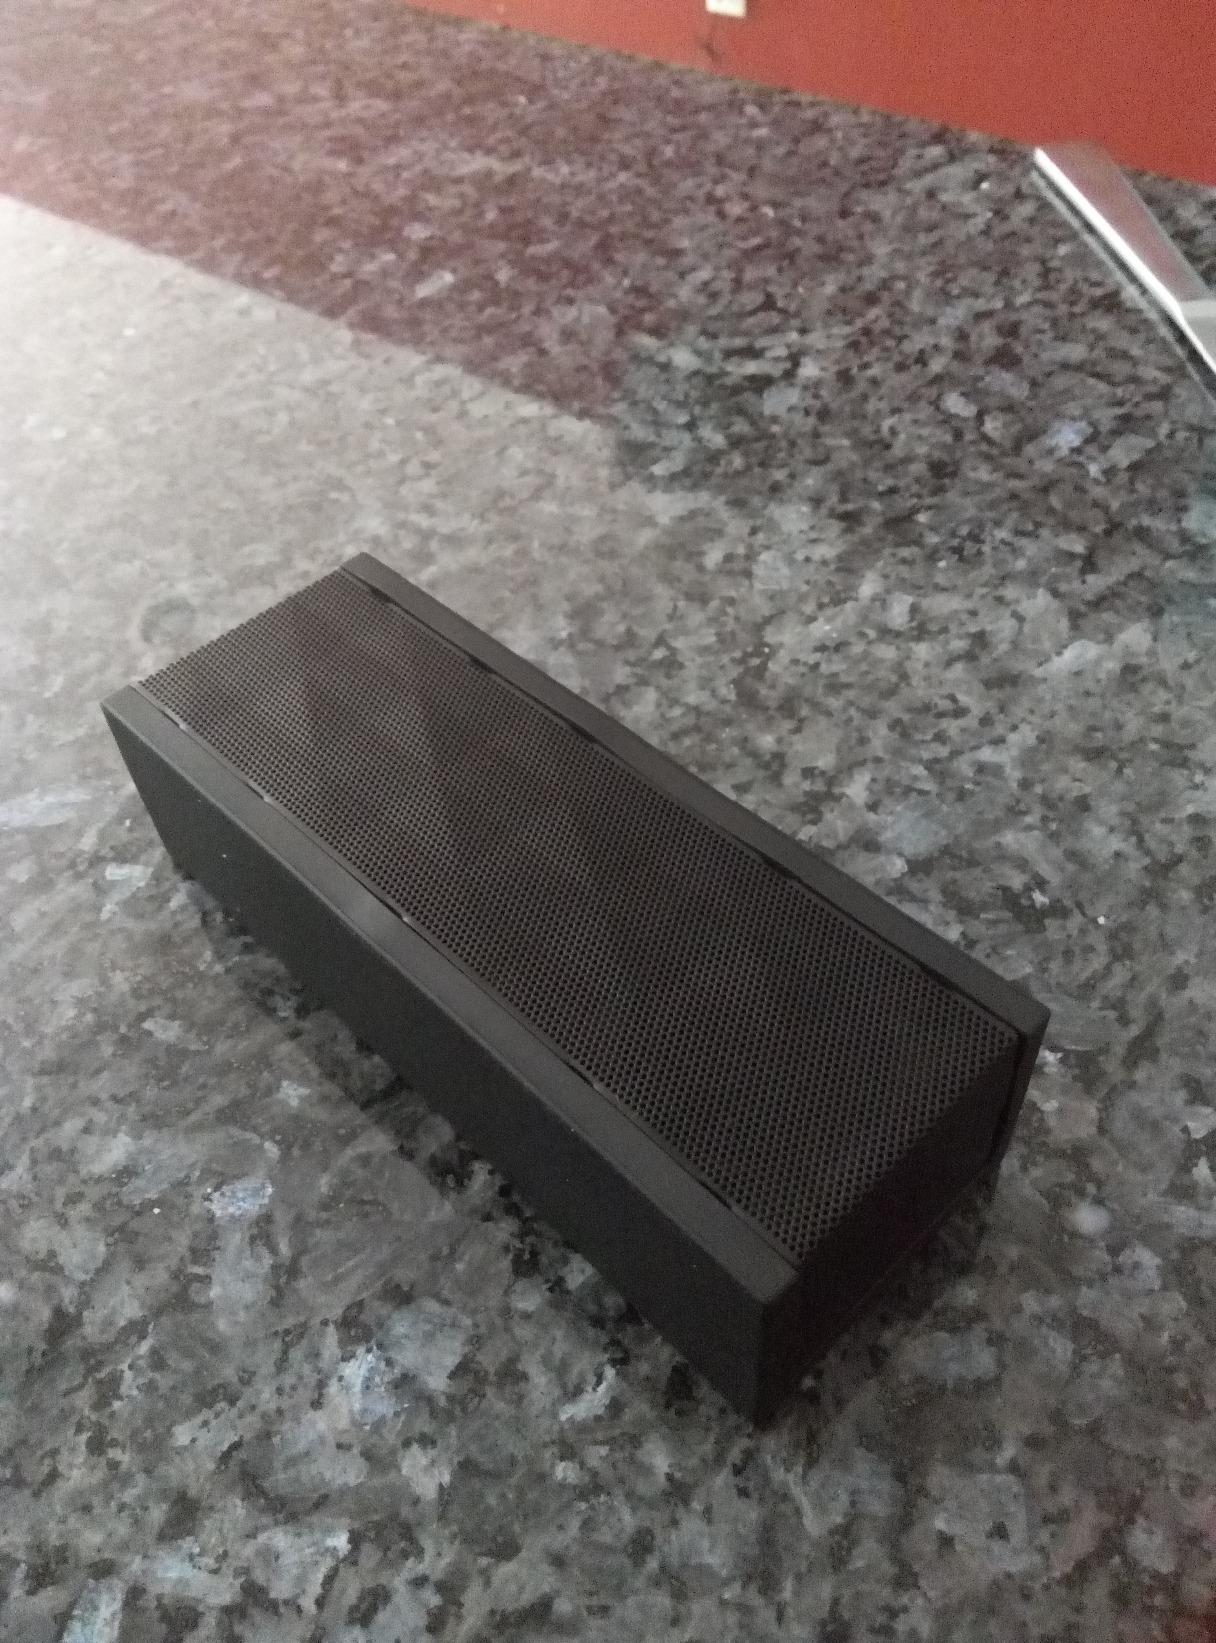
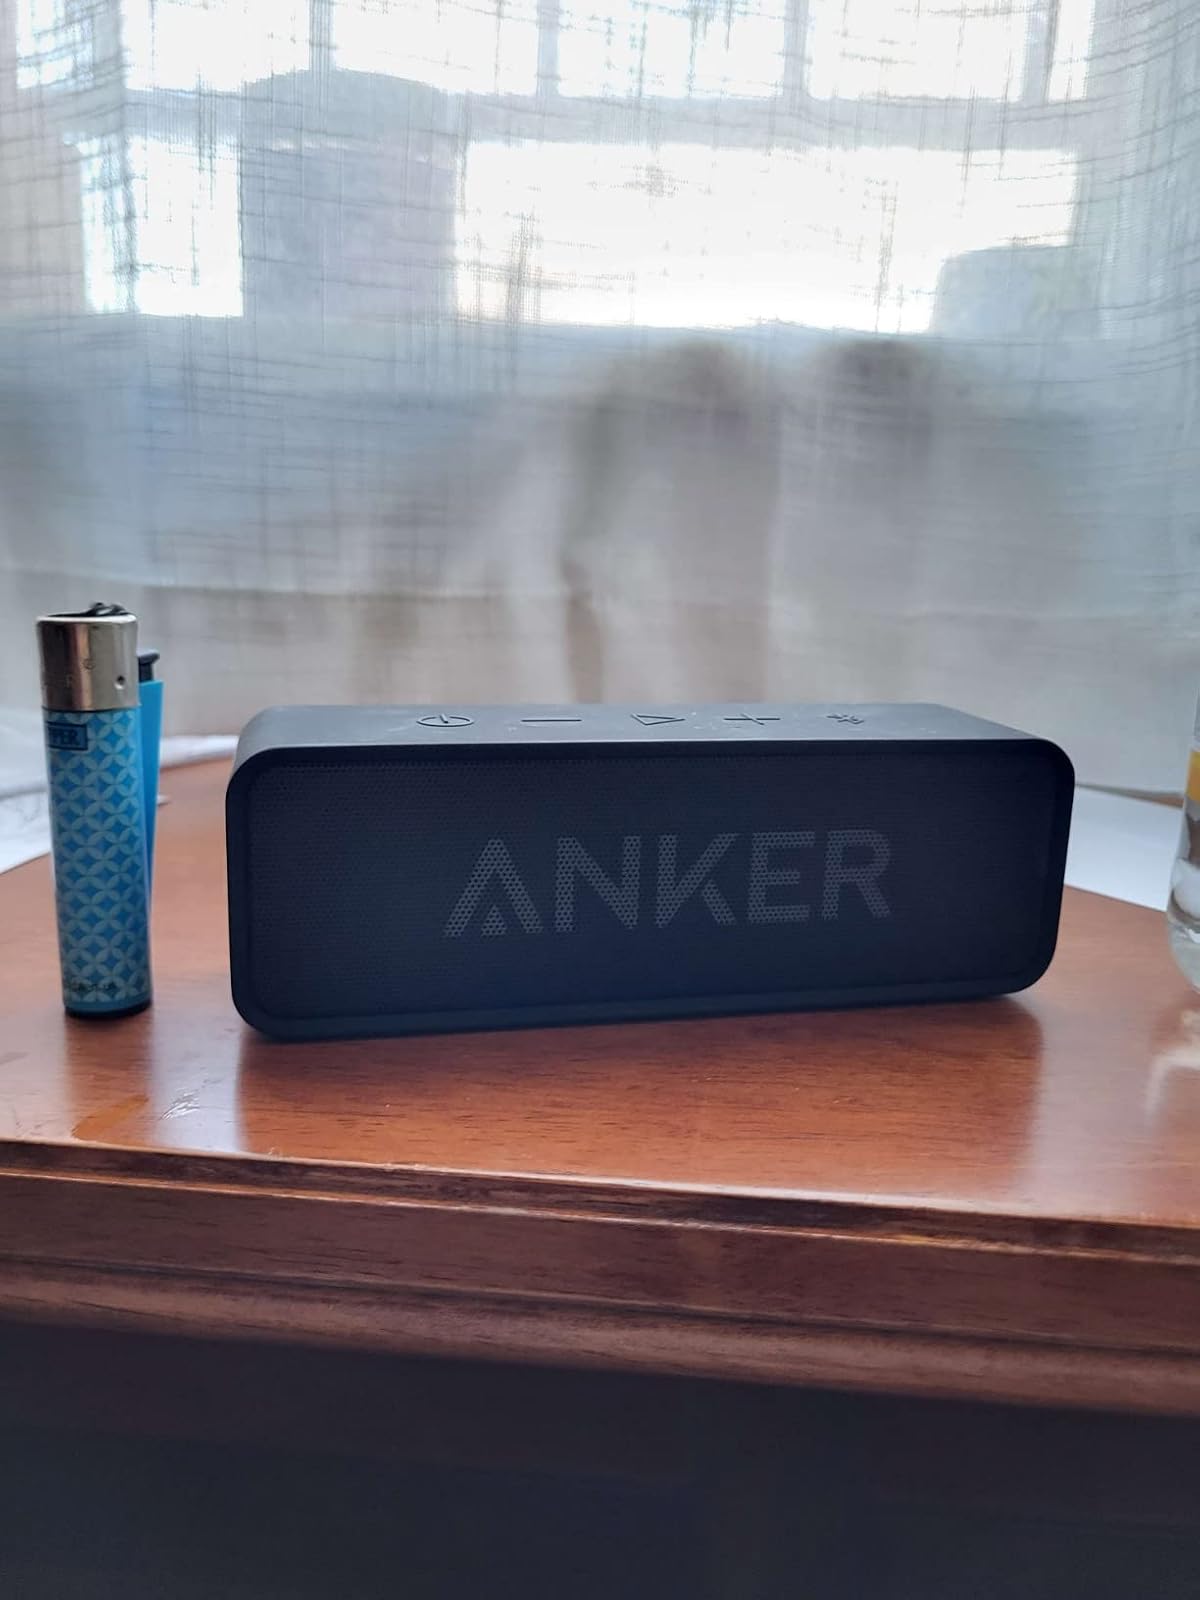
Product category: speaker
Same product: no